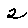
Label: 2